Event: Nepal Earthquake
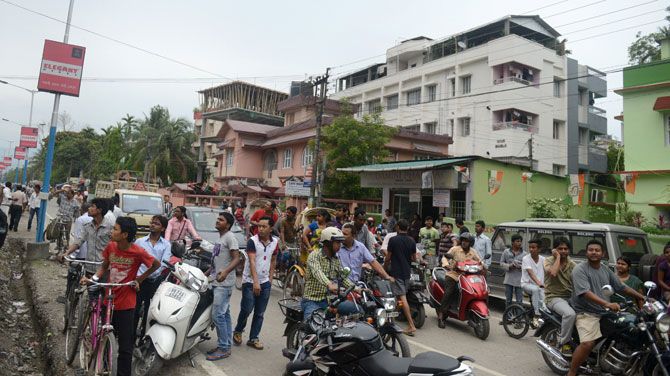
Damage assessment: no_damage